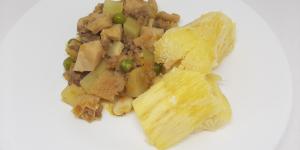
chirimpico norteno